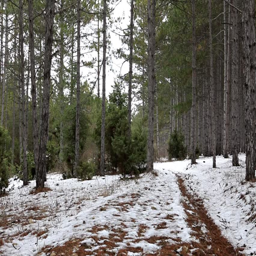
road in the coniferous forest in winter